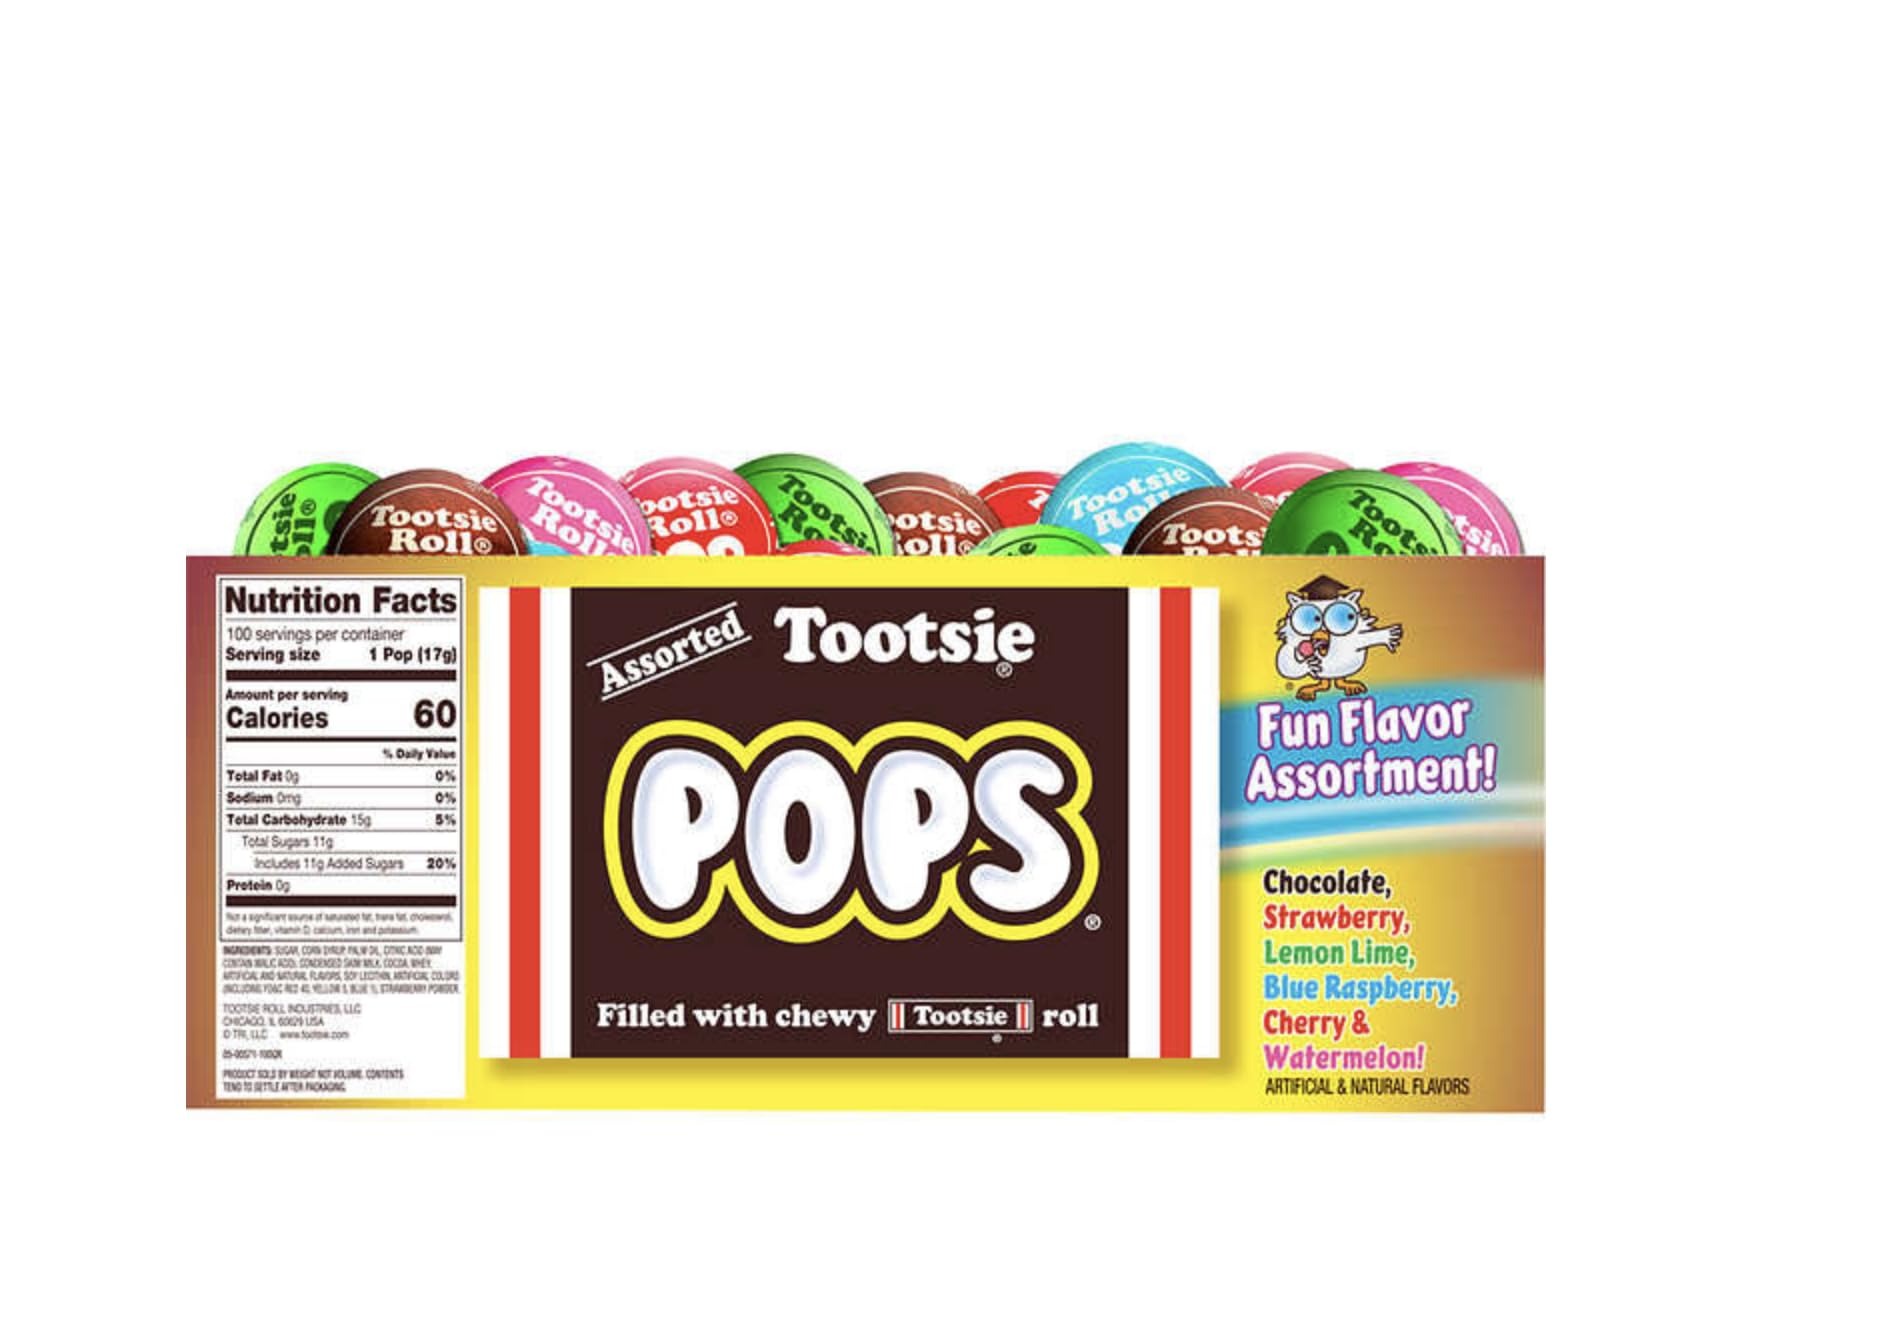
Item Name: Tootsie 0508 Tootsie Pops, 0.6 oz, Assorted Flavors, 100/Box
Bullet Point: Sold as 100/Box.
Product Description: Tasty Tootsie pops have a chewy chocolatey center covered in a delicious, hard candy coating. A simple, delicious treat and only 60 calories per pop. Fat free. Nut and gluten free pops. Pops come in a variety of fun flavors. Food Type: Candy; Flavor: Assorted; Capacity (Weight): 0.6 oz; Packing Type: Box.
Value: 60.0
Unit: Ounce

Price: 24.35